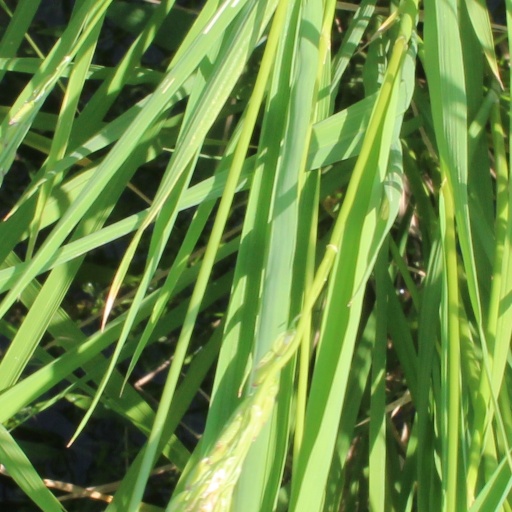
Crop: rice